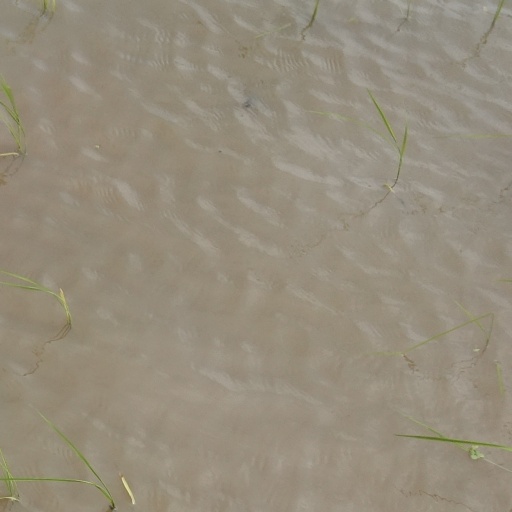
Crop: rice